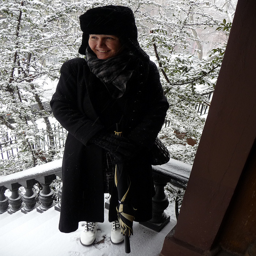
a person that is standing in the snow
A woman stands at the top of a snowy flight of stairs.
A child posing for a picture in the snow.
A woma n smiling while standing near stairs in the snow.
A woman in a hay and coat outside in the snow.